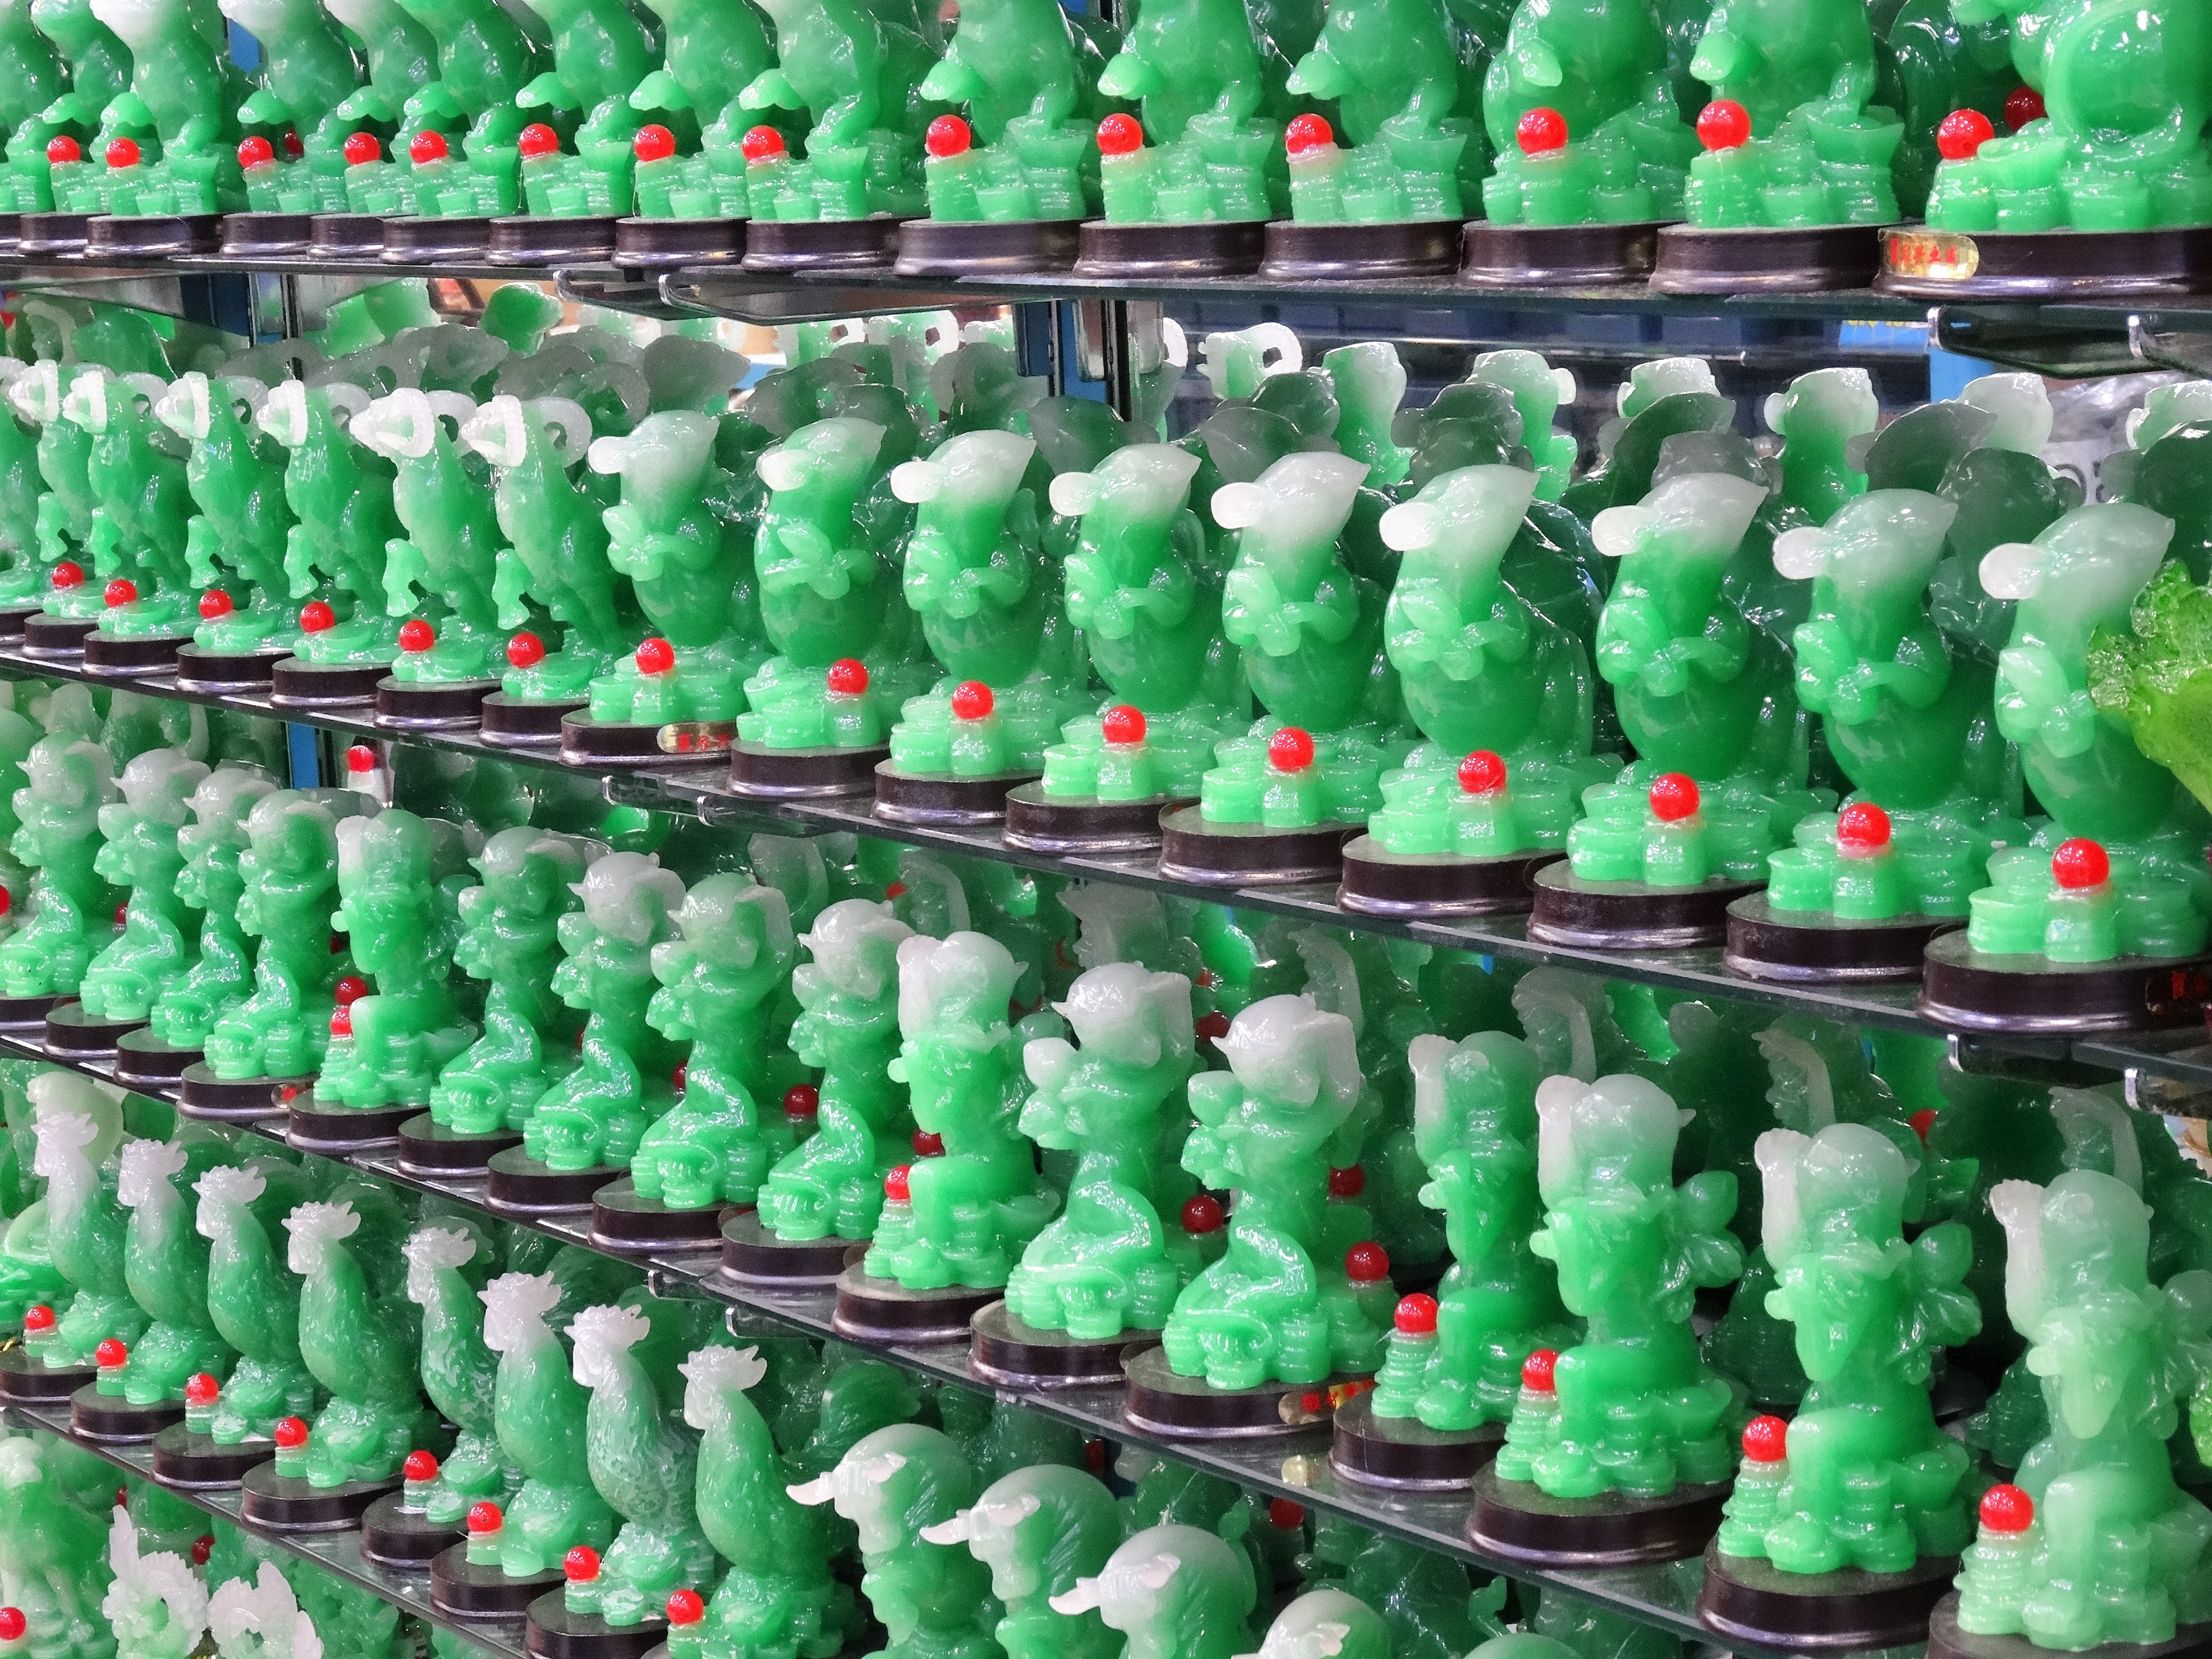
food, green, produce, trinkets, jade, flowering plant, chinese statuettes, land plant